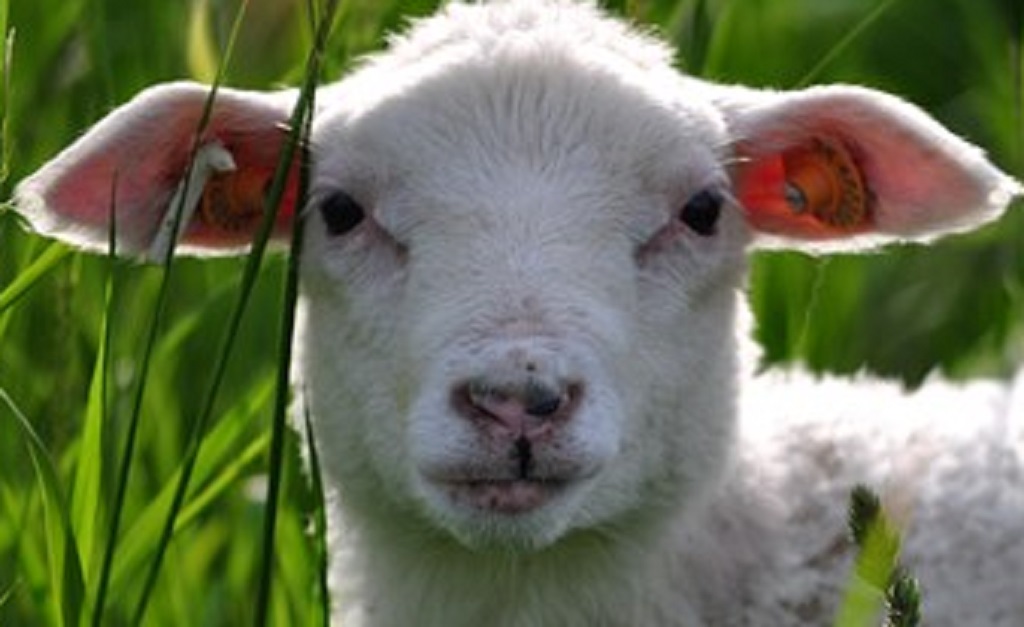
Label: no pain